Scarborough and Ryedale Mountain Rescue Team

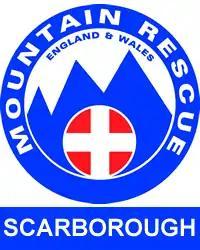

The Scarborough and Ryedale Mountain Rescue Team provides Search and Rescue services in and around the Scarborough and Ryedale areas of North Yorkshire, England. The team has no formal southern boundary and has carried out searches in the urban fringe areas of the East Riding of Yorkshire